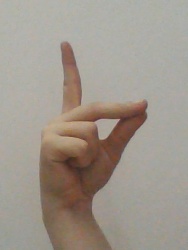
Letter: ta